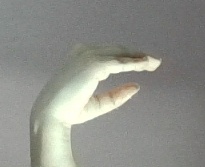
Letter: jeem